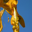
Label: orchid